Greg Inglis

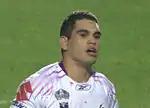
Inglis playing for the Melbourne Storm in 2008

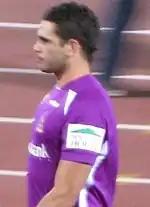
Inglis leaving the field following the Storm's pre-match warm-up at the graveyard in 2008

In August 2008, Inglis was named in the preliminary 46-man Kangaroos squad for the 2008 World Cup. At the 2008 Dally M Awards, Inglis was named of the Year and Representative Player of the Year, as well as winning the Headline Moment of the Year for his brilliant assist to Mark Gasnier in the 2008 Centenary Test. In the finals, the Storm lost 15–18 to the 8th place New Zealand Warriors, becoming the first 1st placed team to lose an 8th place team. In the Semi-Finals, the Storm faced the Brisbane Broncos. In a brilliant match, Inglis scored with 56 seconds remaining to give the Storm a 16–14 victory. The Storm easily beat the Cronulla Sharks, 28–0, to qualify to another Grand Final. However, they lost in a record breaking 40–0 clash with the Manly-Warringah Sea Eagles, failing to retain their Premiership. Inglis played in 22 matches, scored 17 tries and kicked 1 field goal for the Storm in the 2008 NRL season. Inglis was confirmed in the final 24-man Australia squad to compete in the World Cup at the end of the 2008 season. Inglis scored in Australia's 30–6 win over New Zealand, and a hat-trick in their 52–4 win over England. Inglis also scored in the Semi-Final win over Fiji, before Australia surprisingly lost the Final, 34–20, against New Zealand. Inglis scored 6 tries in 4 games for the tournament, and scored in every match he played for the tournament.